Naoki Matsuda

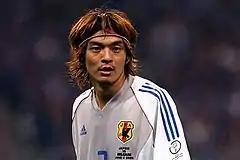
Matsuda with Japan in 2002

was a Japanese professional footballer who played as a central defender for the Japan national team.